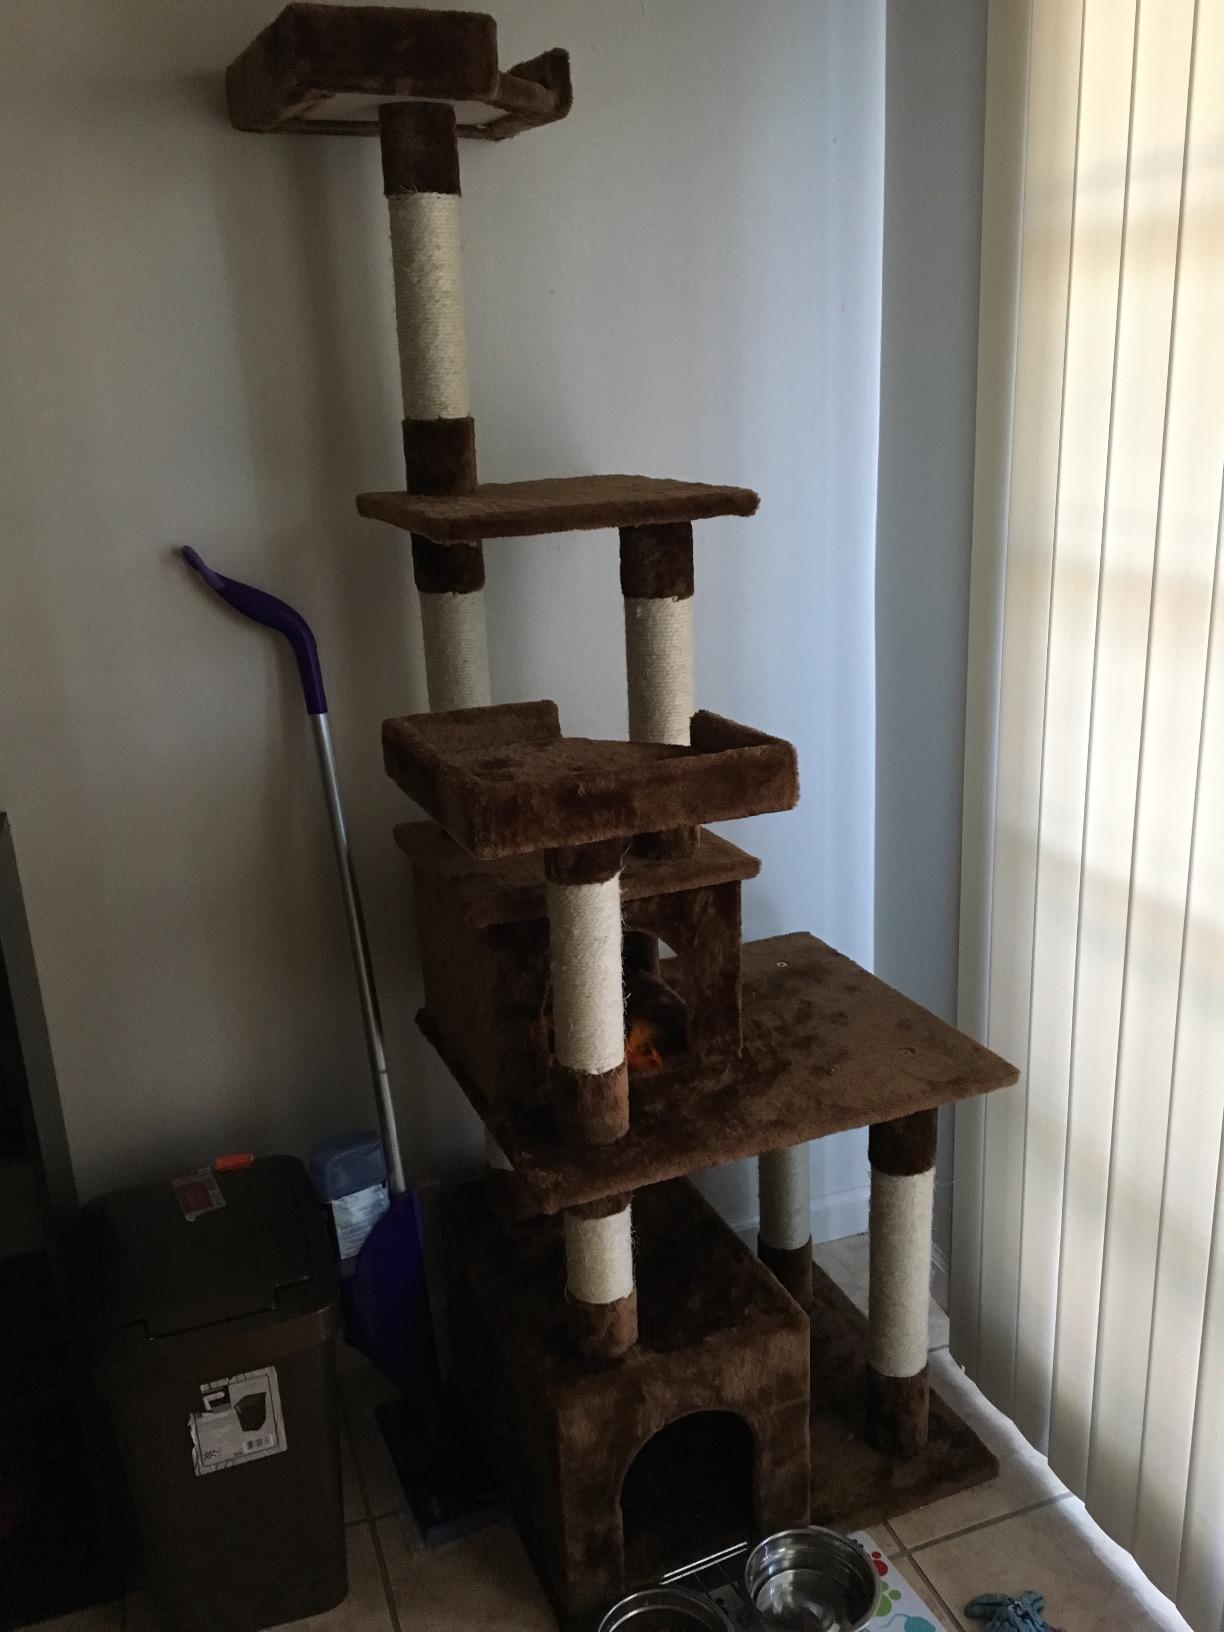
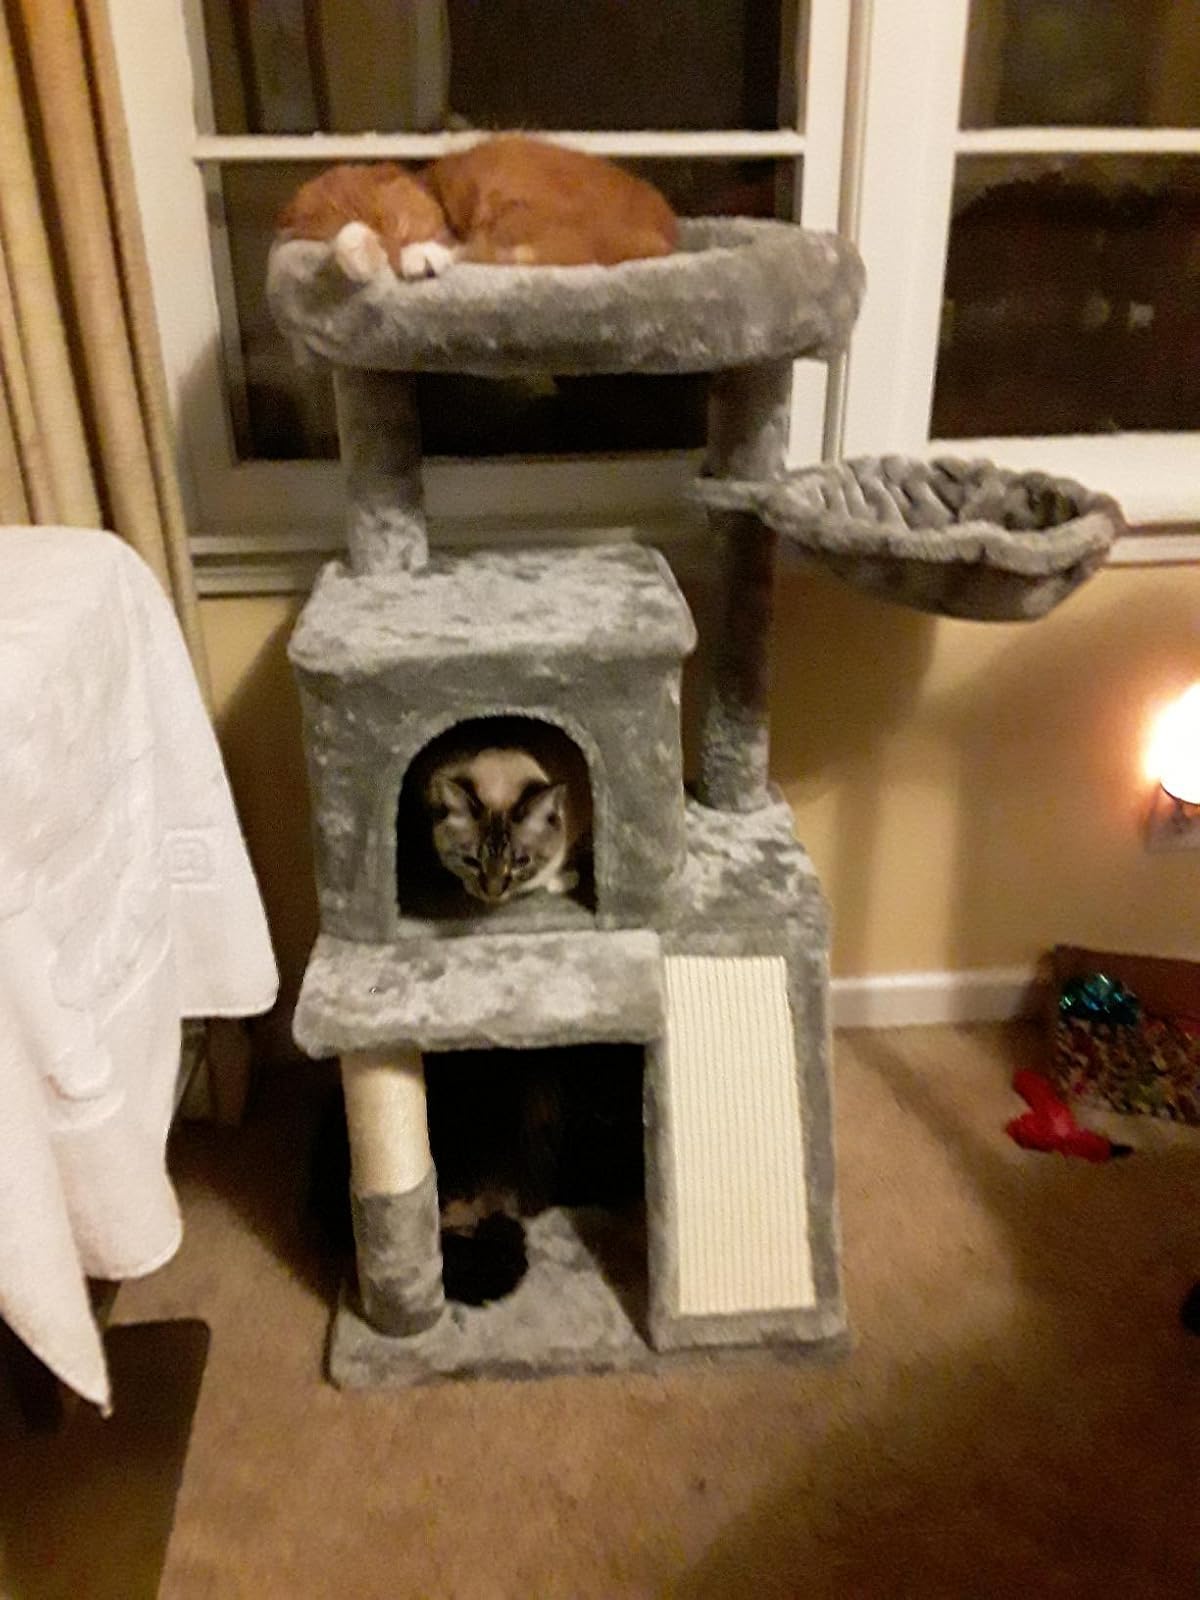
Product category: items_cat tree
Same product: no